Maerten de Vos

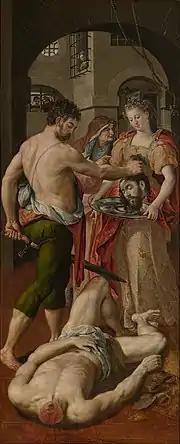
"The beheading of St. John the Baptist"

As a trip to Italy had become a rite of passage for Flemish artists in the 16th century, de Vos travelled to Italy where he resided between 1550 and 1558. It is possible that he made at least part of his trip to the south in the company of Pieter Brueghel the Elder. He likely resided in Rome, Florence and Venice. De Vos' work shows a strong influence of the colors of the Venetians. The 17th-century Italian artist biographer Carlo Ridolfi wrote that de Vos worked in the studio of Tintoretto in Venice, which would explain this influence.